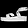
Label: Sandal